Cab signalling

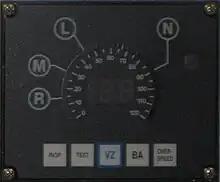
CDU used on Metro-North is integrated with the speedometer indicating the train speed, and the signals indicate the speed limit.

The cab display unit (CDU), (also called a driver machine interface (DMI) in the ERTMS standard) is the interface between the train operator and the cab signalling system. Early CDU's displayed simple warning indications or representations of wayside railway signals. Later, many railways and rapid transit systems would dispense with miniature in-cab signals in favour of an indication of what speed the operator was permitted to travel at. Typically this was in conjunction with some sort of Automatic Train Control speed enforcement system where it becomes more important for operators to run their trains at specific speeds instead of using their judgement based on signal indications. One common innovation was to integrate the speedometer and cab signal display, superimposing or juxtaposing the allowed speed with the current speed. Digital cab signalling systems that make use of datagrams with "distance to target" information can use simple displays that simply inform the driver when they are approaching a speed penalty or have triggered a speed penalty or more complex ones that show a moving graph of the minimum braking curves permitted to reach the speed target.